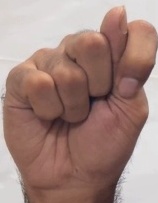
ASL sign: T